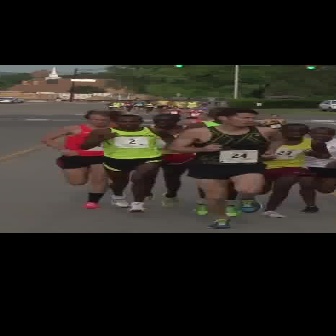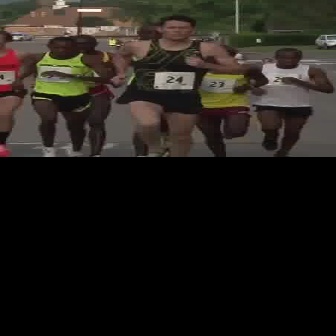
  Please identify the target specified by the bounding box [163,106,286,228] in the first image and locate it in the second image. Return the coordinates in [x_min,y_min,x_max,y_max] format.
Answer: [107,14,248,155]